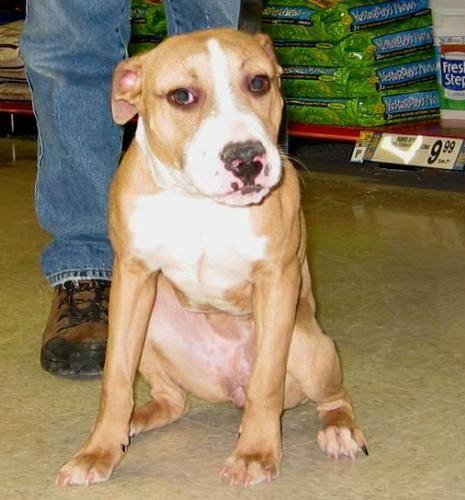
dog